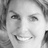
Emotion: happy